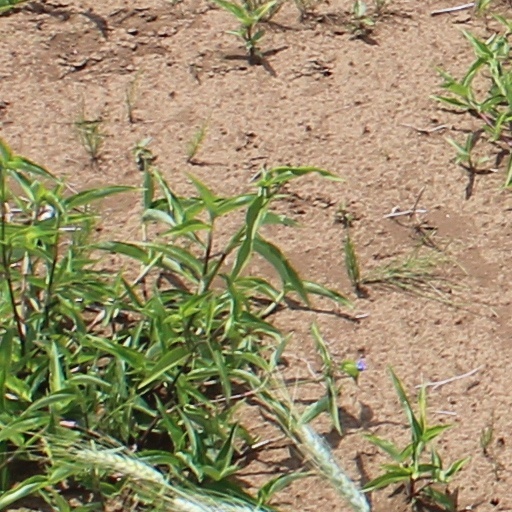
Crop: wheat